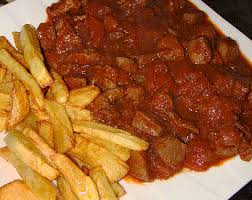
Yemek: et_sote